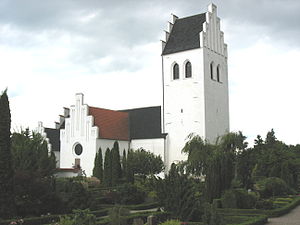
Herfølge
Herfølge Kirke.
Herfølge Kirke på Midtsjælland.
Herfølge er en by i Køge Kommune på Østsjælland, med ca. 7.000 indbyggere. Herfølge ligger ca. 5 kilometer syd for Køge centrum og hører til Køge Kommune. Den er også station på jernbanen mellem Roskilde og Næstved.